Decipherment of rongorongo

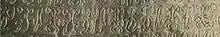
A section of Gv6, part of the suspected genealogy

Now, if the repeated independent glyph is a title, such as "king", and if the repeated attached glyph is a patronymic marker, then this means something like: